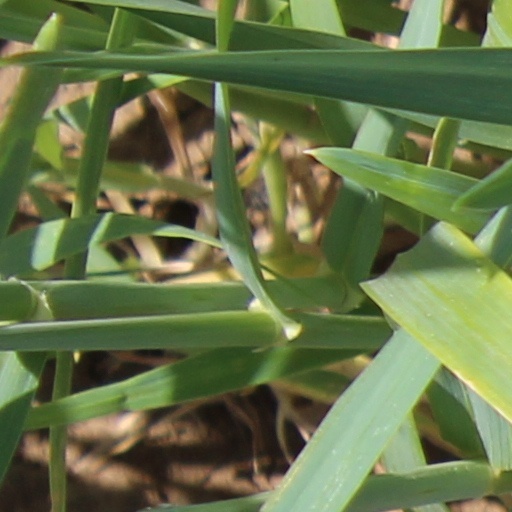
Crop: wheat